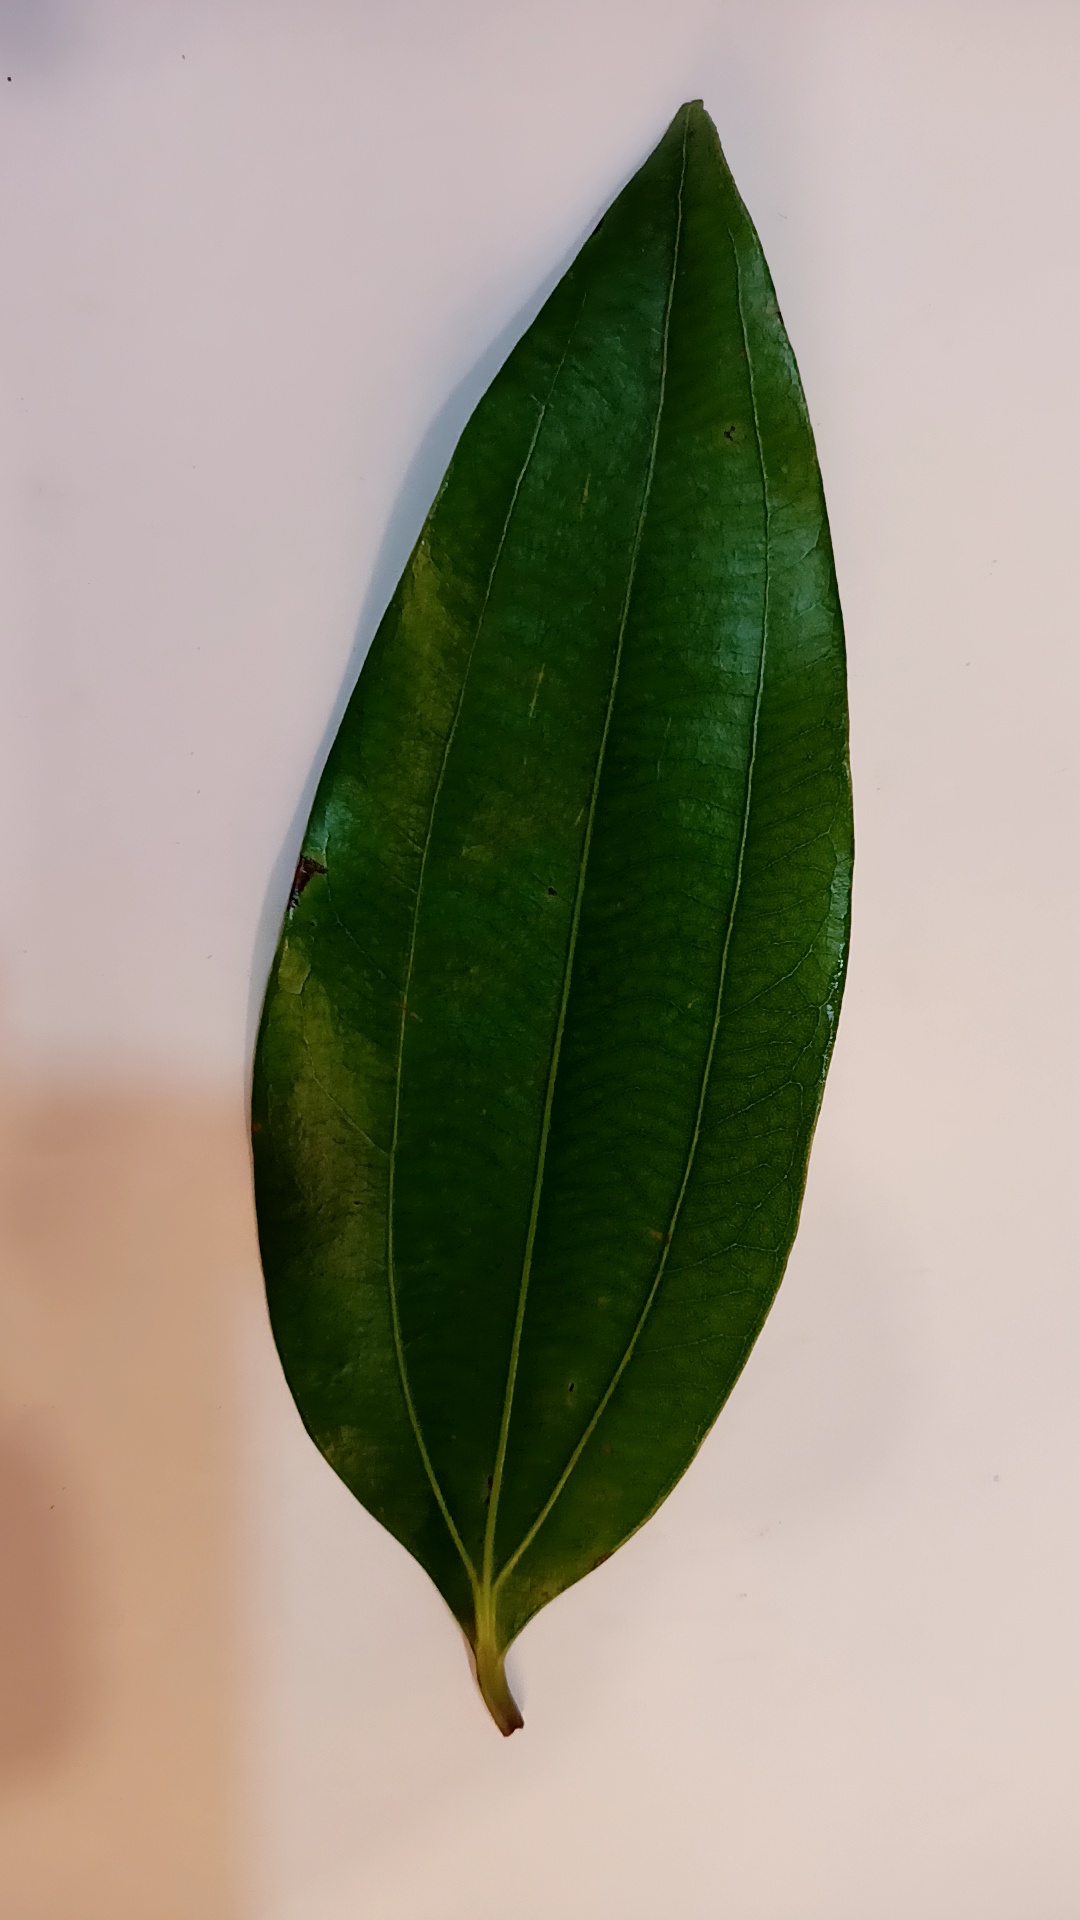
Label: Healthy